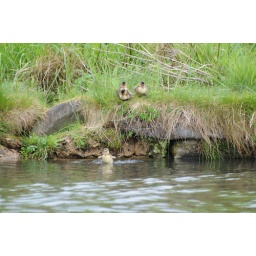
Duckiling jumping in the water